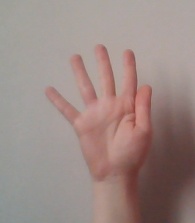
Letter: sheen